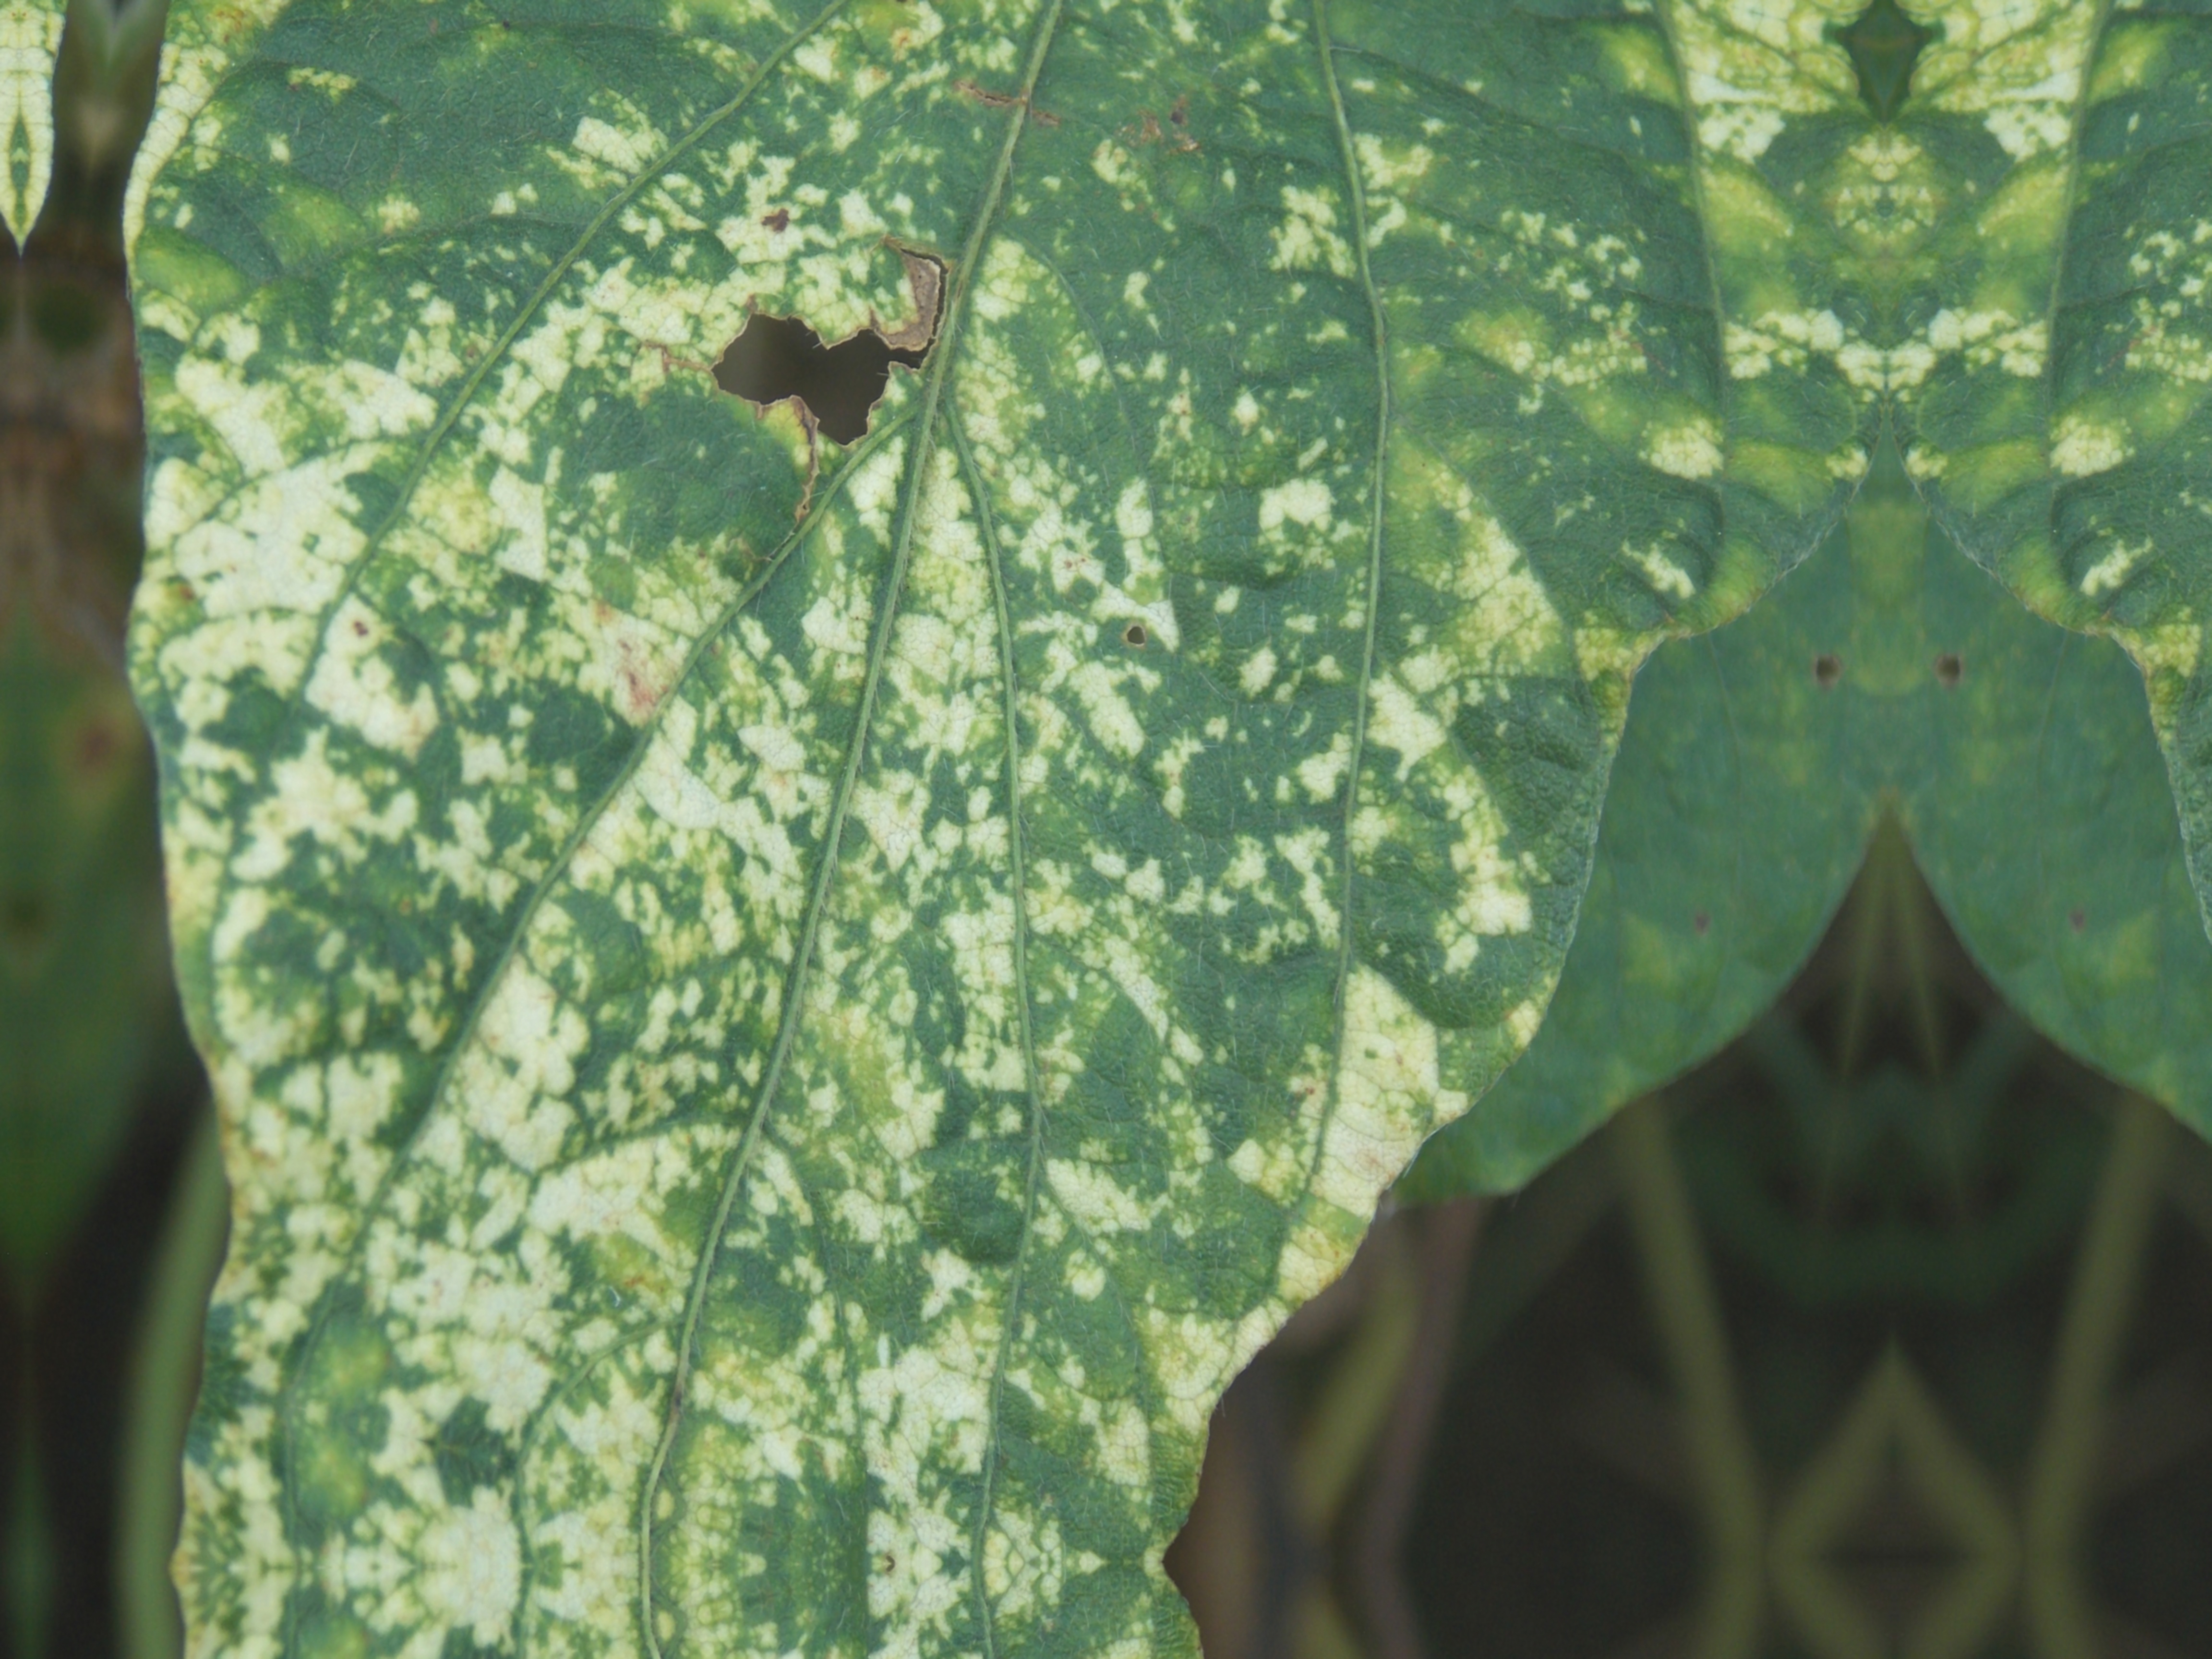
Label: Disease